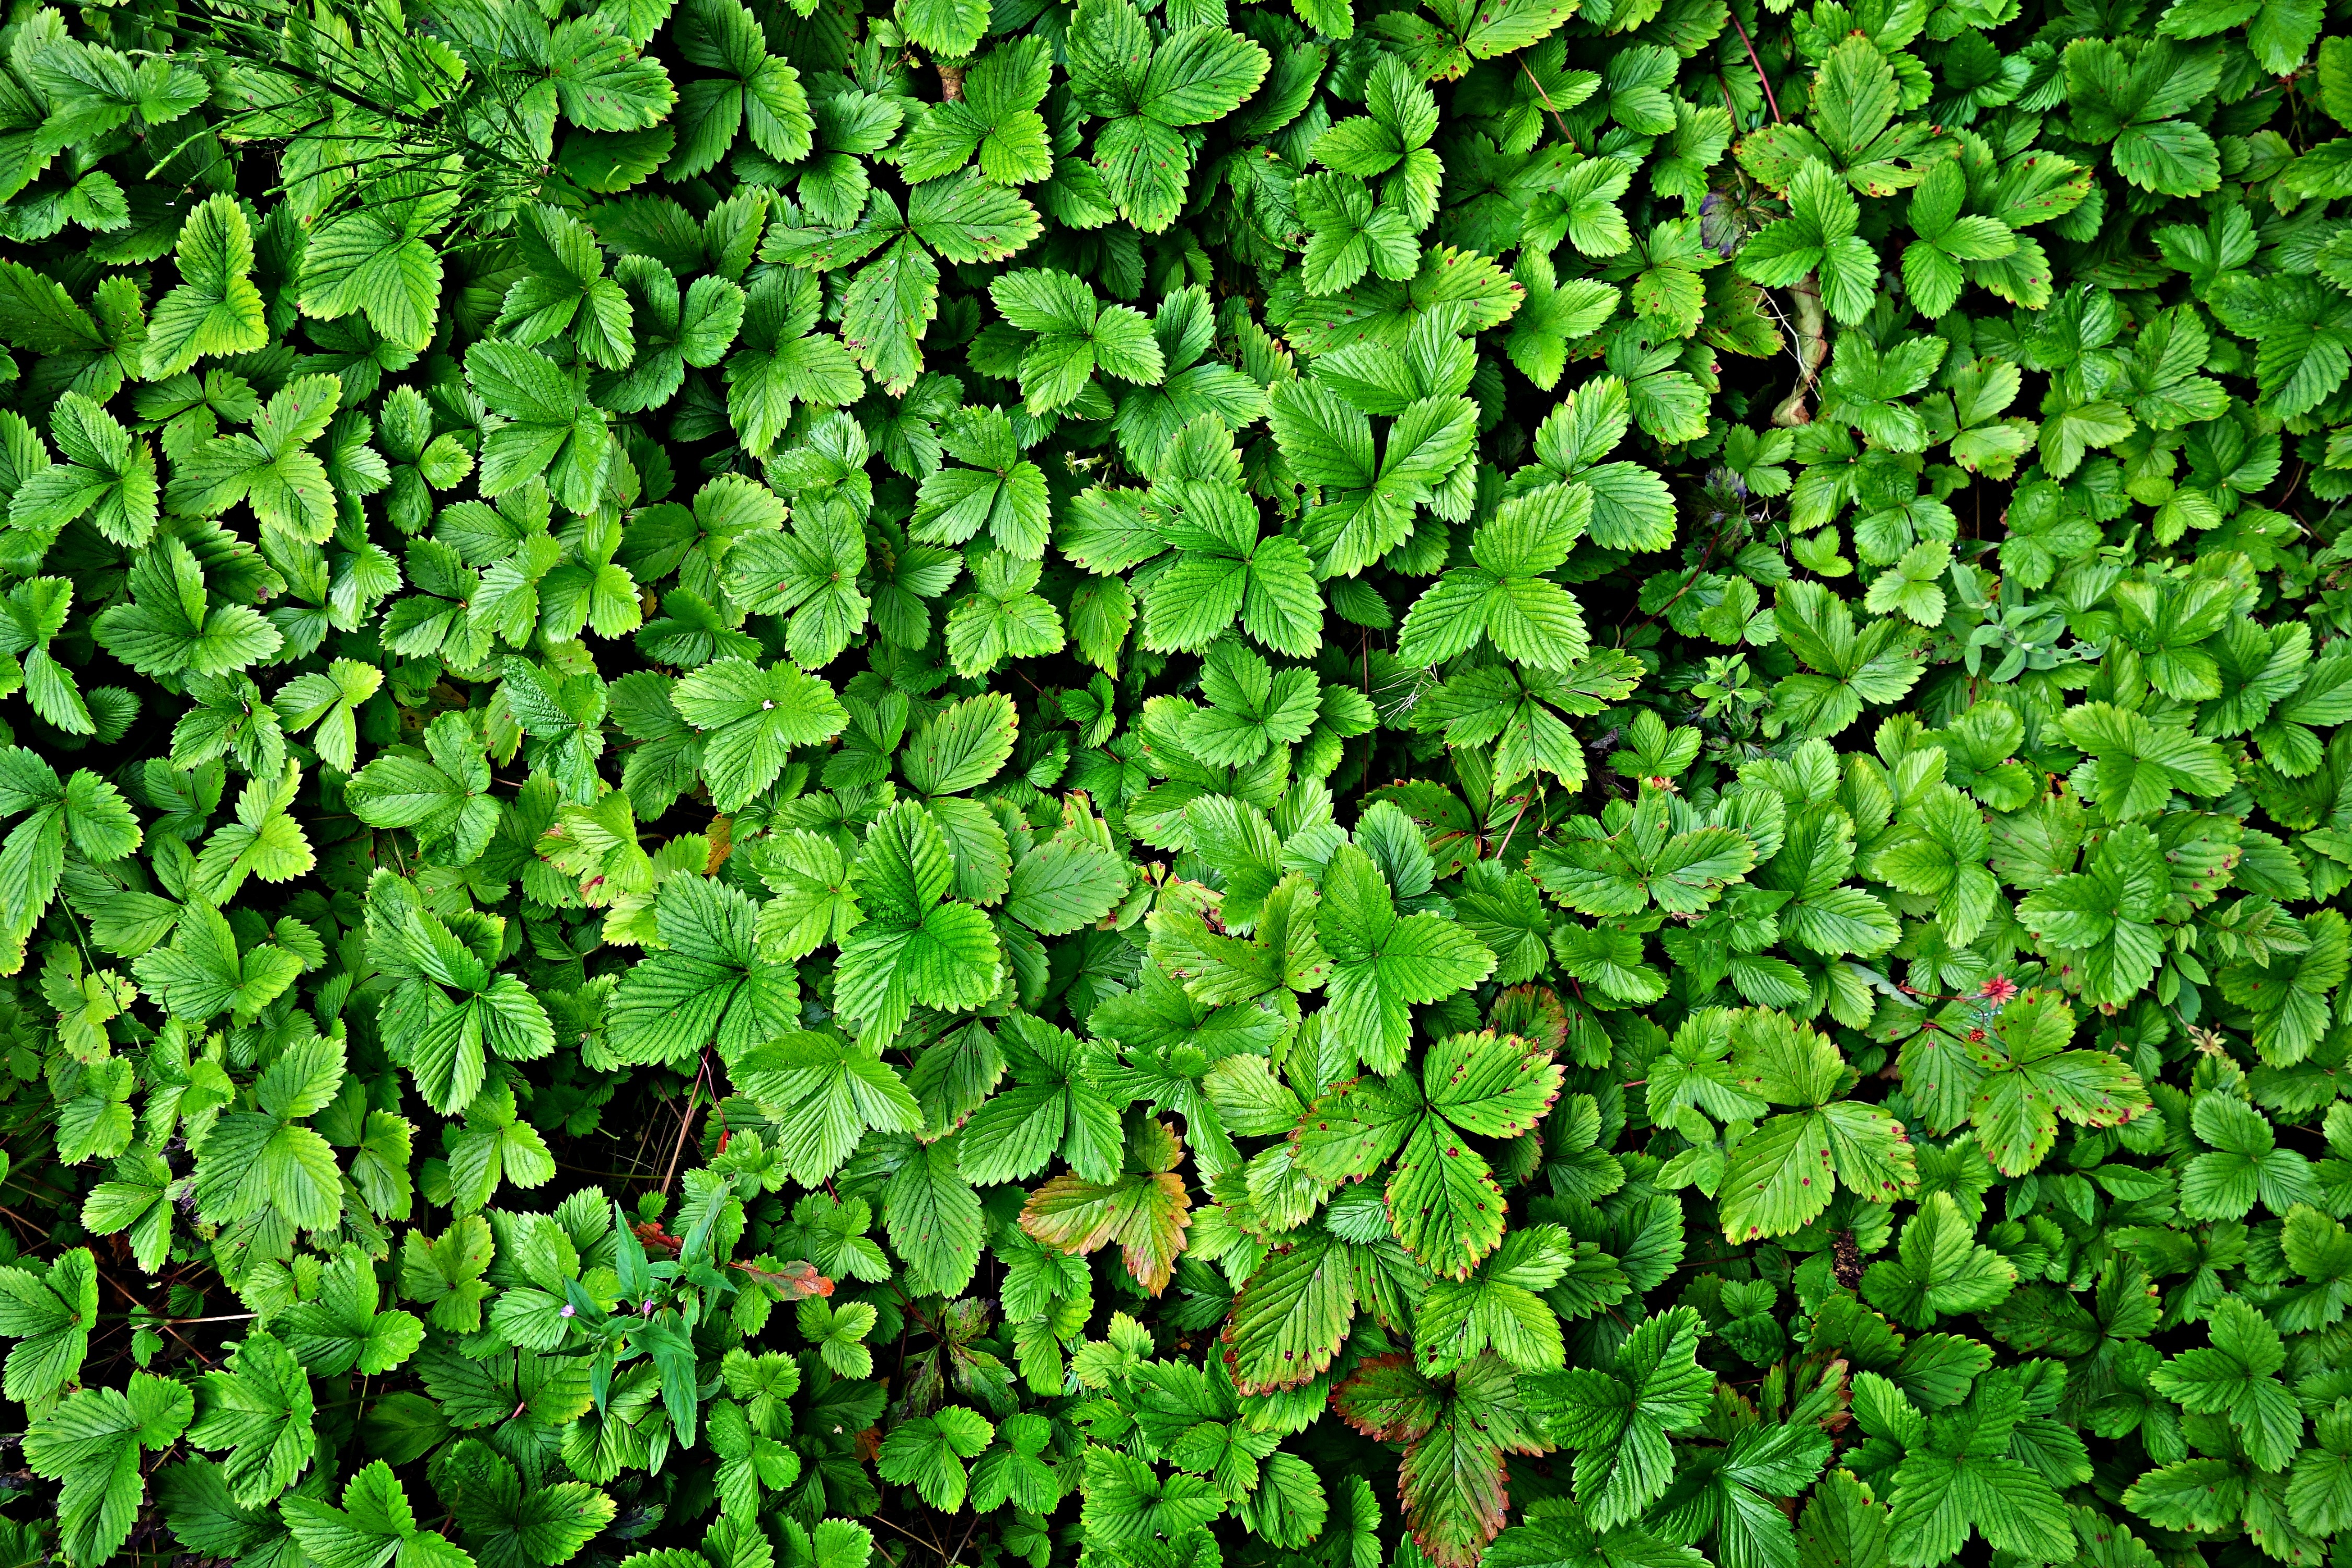
grass, growth, plant, lawn, leaf, flower, foliage, green, herb, produce, botany, garden, clover, shrub, groundcover, flowering plant, wild strawberry, fragaria, carpet of wild strawberries, annual plant, land plant, centella